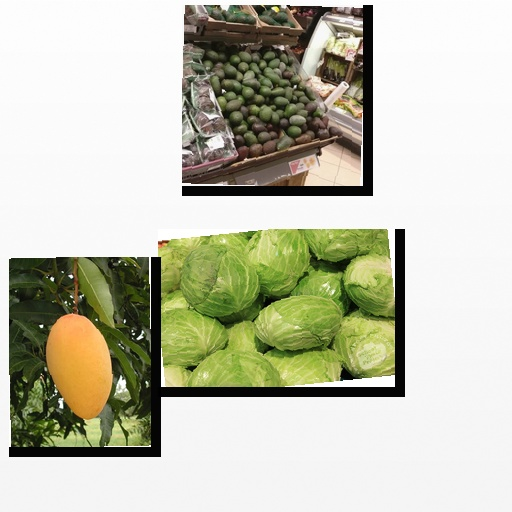
Food items: mango, avocado, cabbage